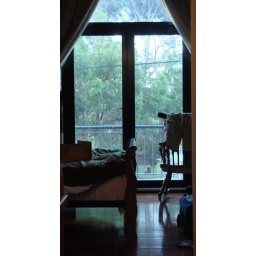
view from bedroom in lush new house